John Littleton and Kate Vogel

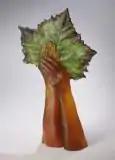
John Littleton/Kate Vogel, "Leaf Fan"

Littleton and Vogel continued to produce bags, adding their "Acrobags" and "Imago" series of works (both of which feature small bags balancing on top of a single large one) in the late 1990s to their continuing line of "Bag Explosions." By mid-decade the artists' cast sculptures focused exclusively on hands and arms posed in the act of proffering an object. Earlier in the decade smooth stones, found by the artists on walks, were the objects of choice; these gave way to hot-worked glass spheres, discs and faceted glass "jewels" made by the artists. After 2006 the artists created cast glass leaves for the hands to uphold. Other objects included electroplated glass snakes, gold electroplated pennies and, in one instance, a decoratively painted violin.